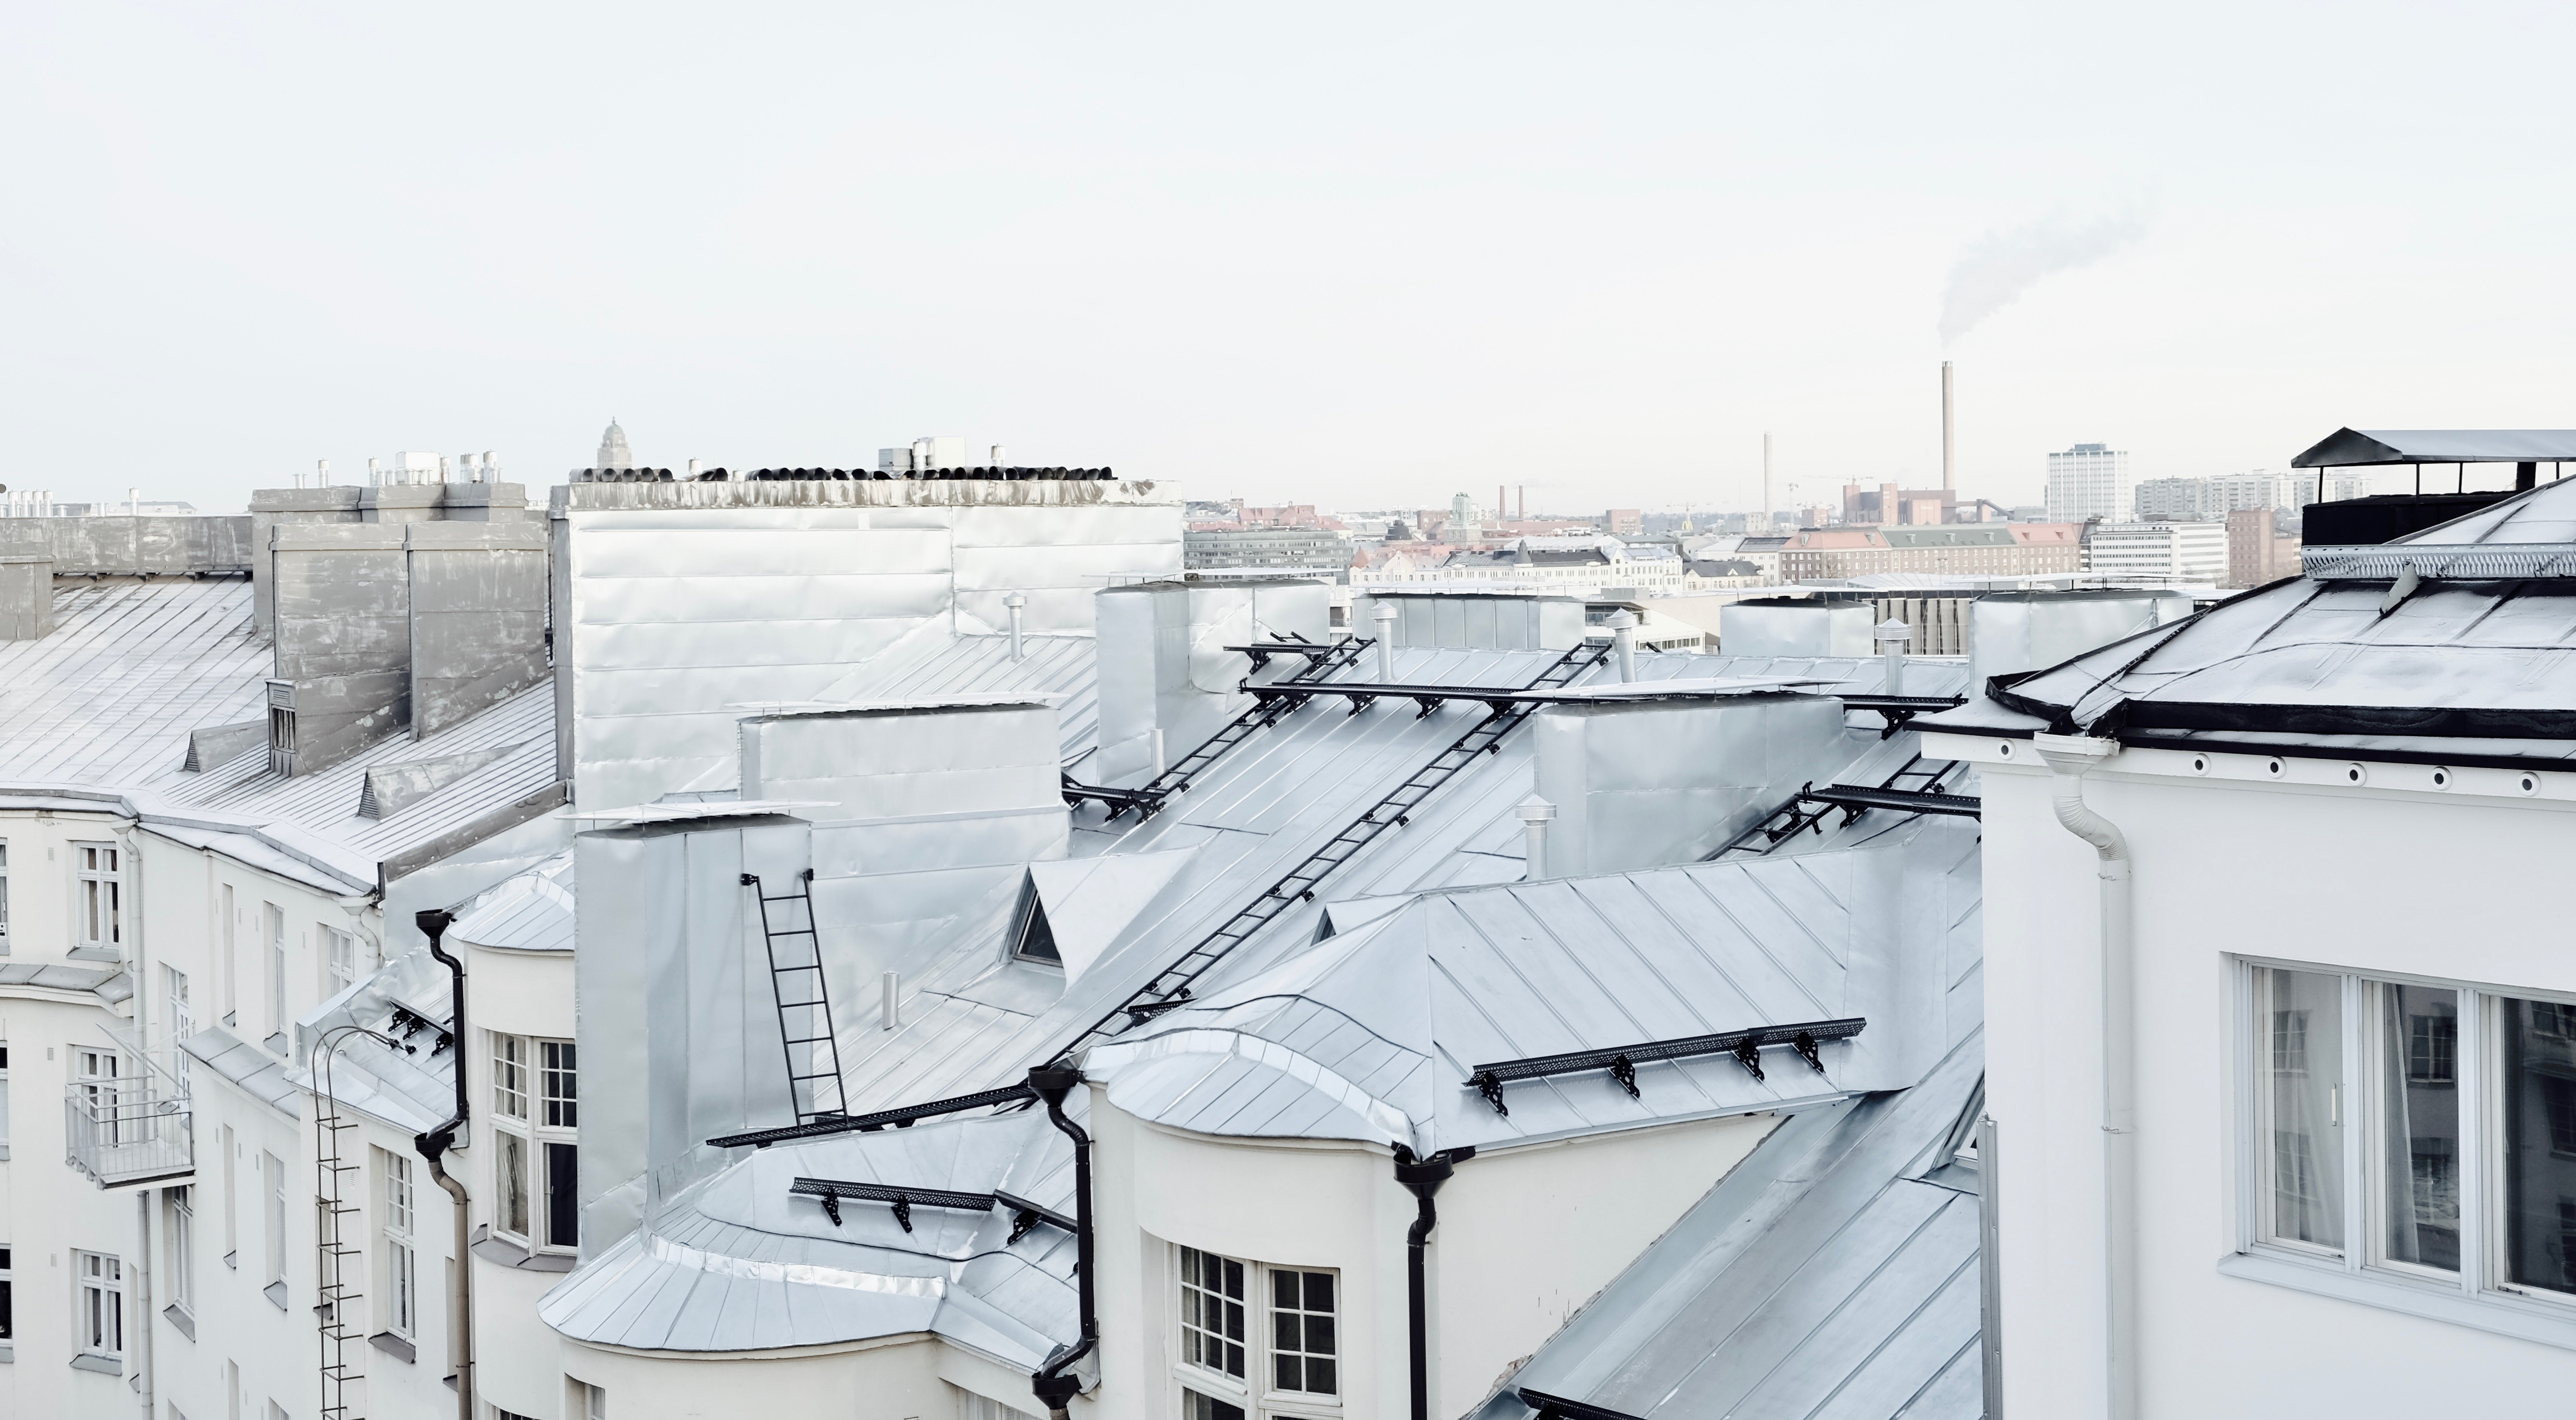
snow, winter, architecture, sky, house, window, town, roof, building, city, facade, urban area, residential area, outdoor structure